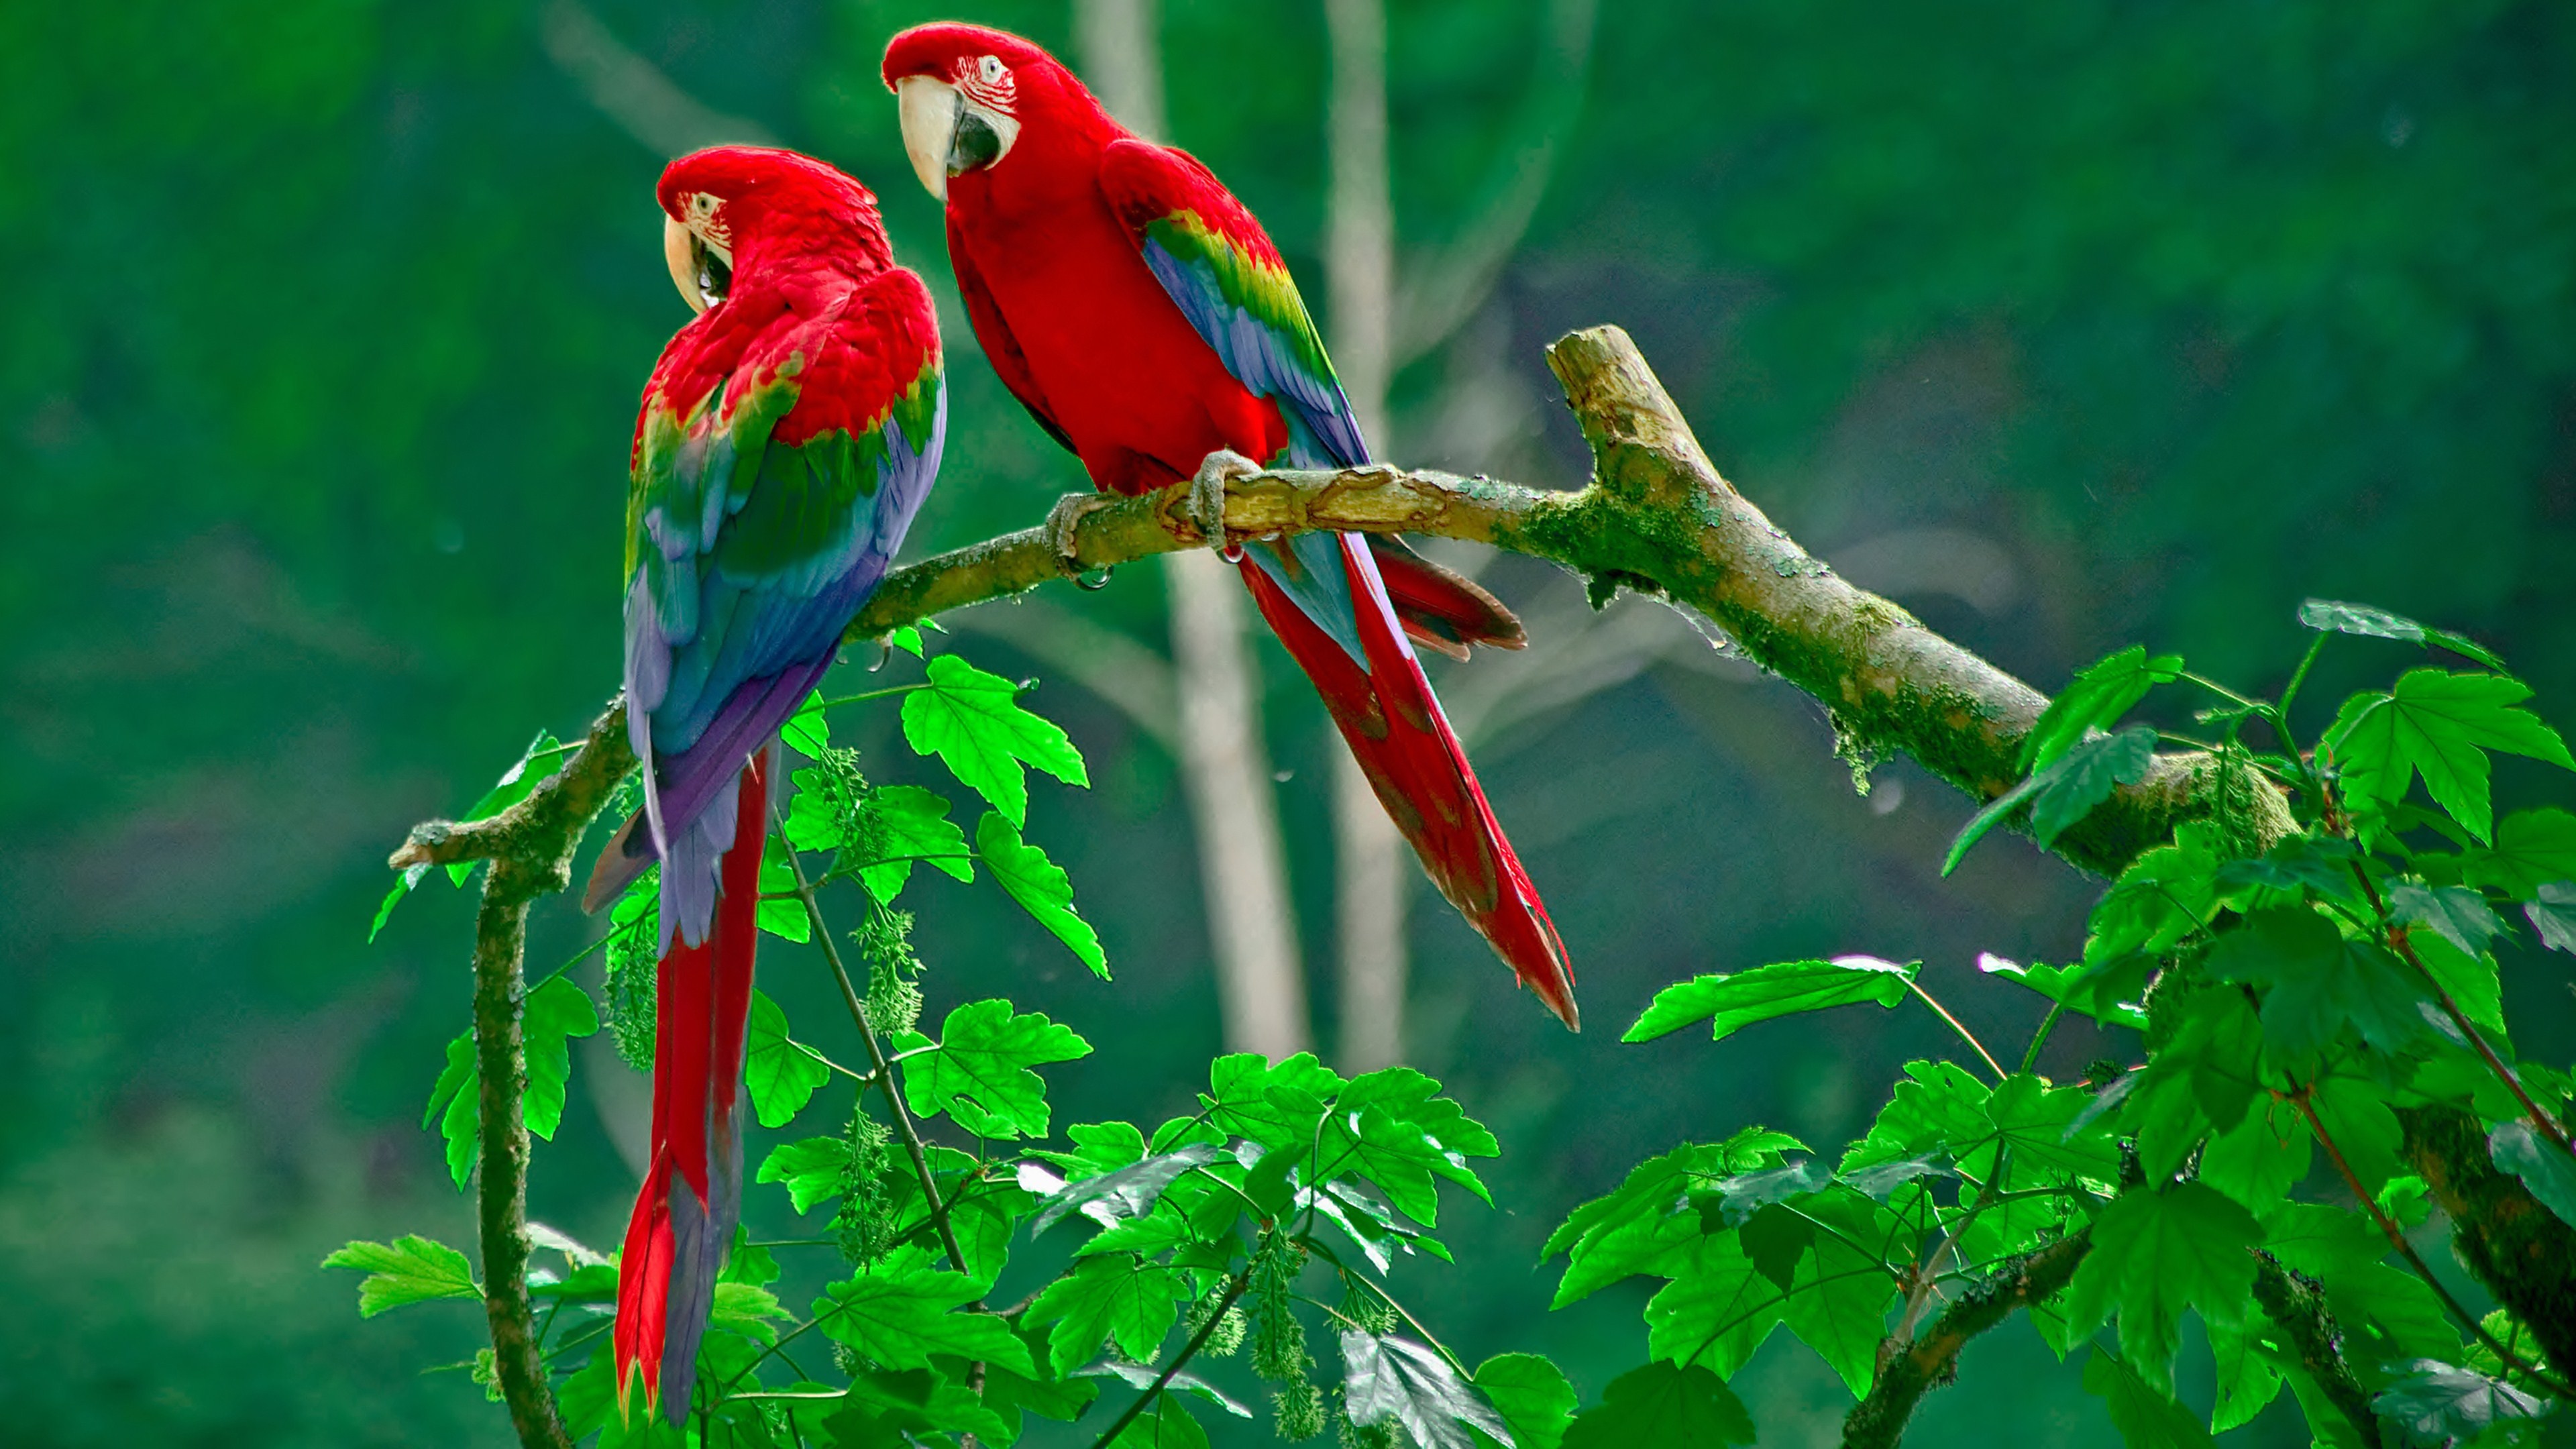
macaws, birds, nature, animals, colors, bird, beak, macaw, parrot, green, budgie, parakeet, adaptation, organism, quetzal, rainforest, plant, wildlife, lovebird, tail, jungle